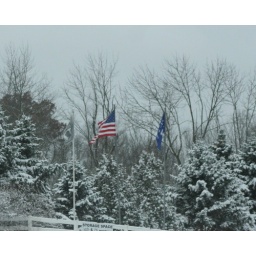
I love how the flags were flying above the snow covered trees